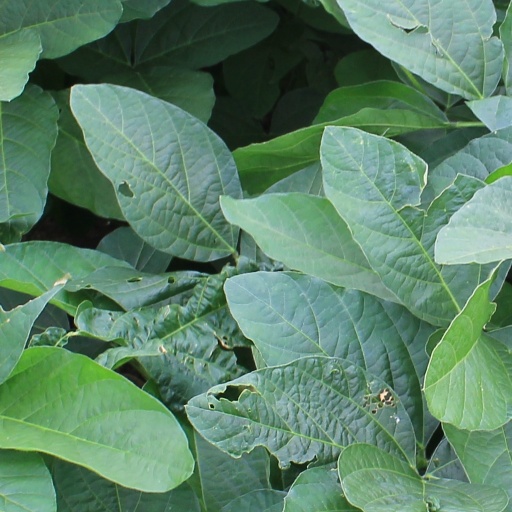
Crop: soybean